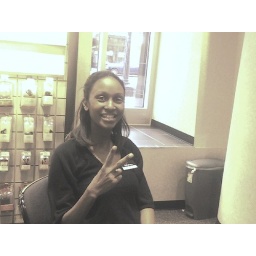
The cute girl at Verizon Wireless in DC